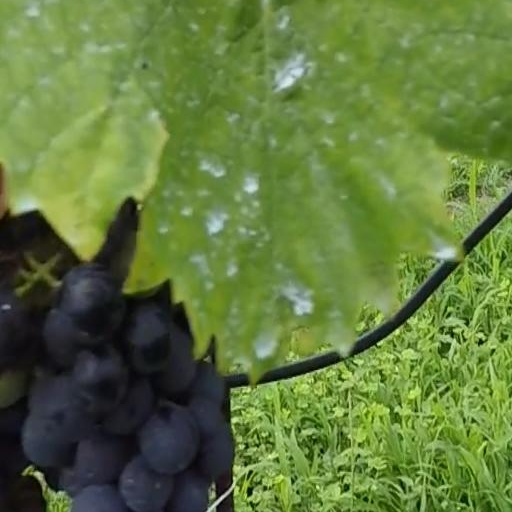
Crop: grape